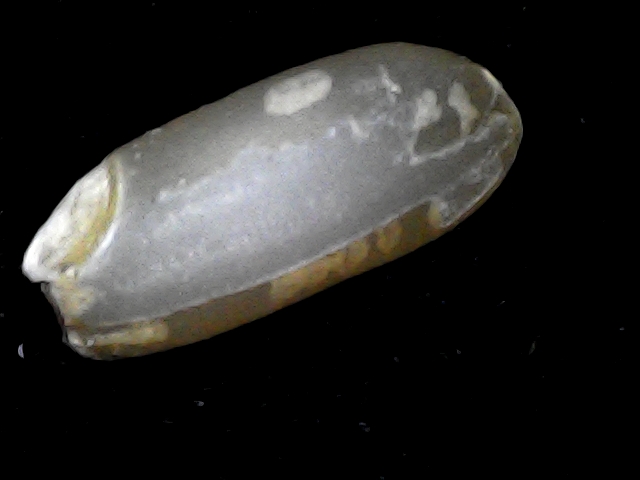
Rice variety: BD76